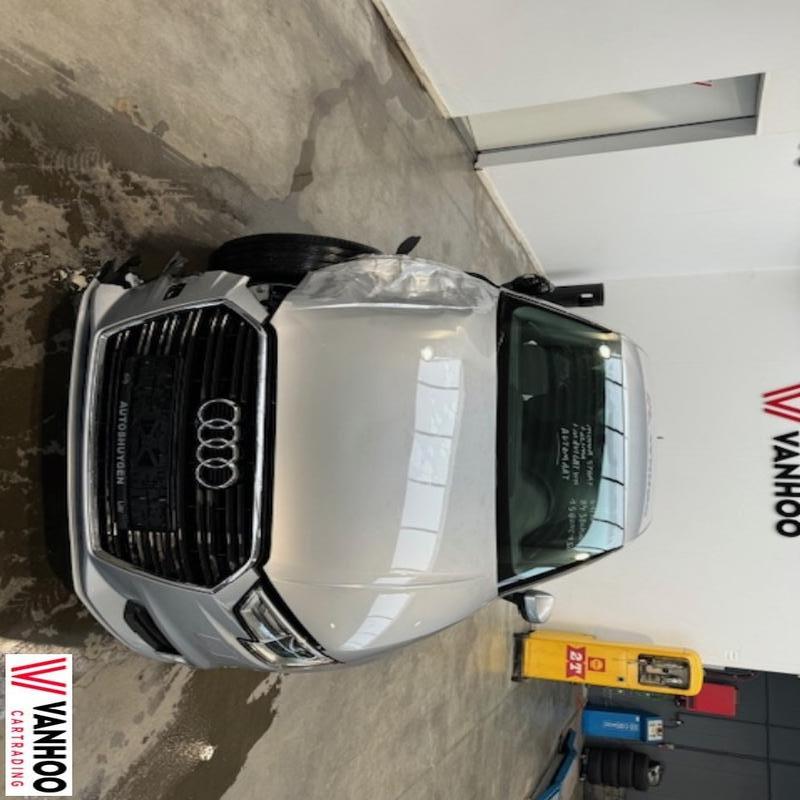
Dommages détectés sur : pare-choc avant, capot, aile avant droite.
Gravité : majeur